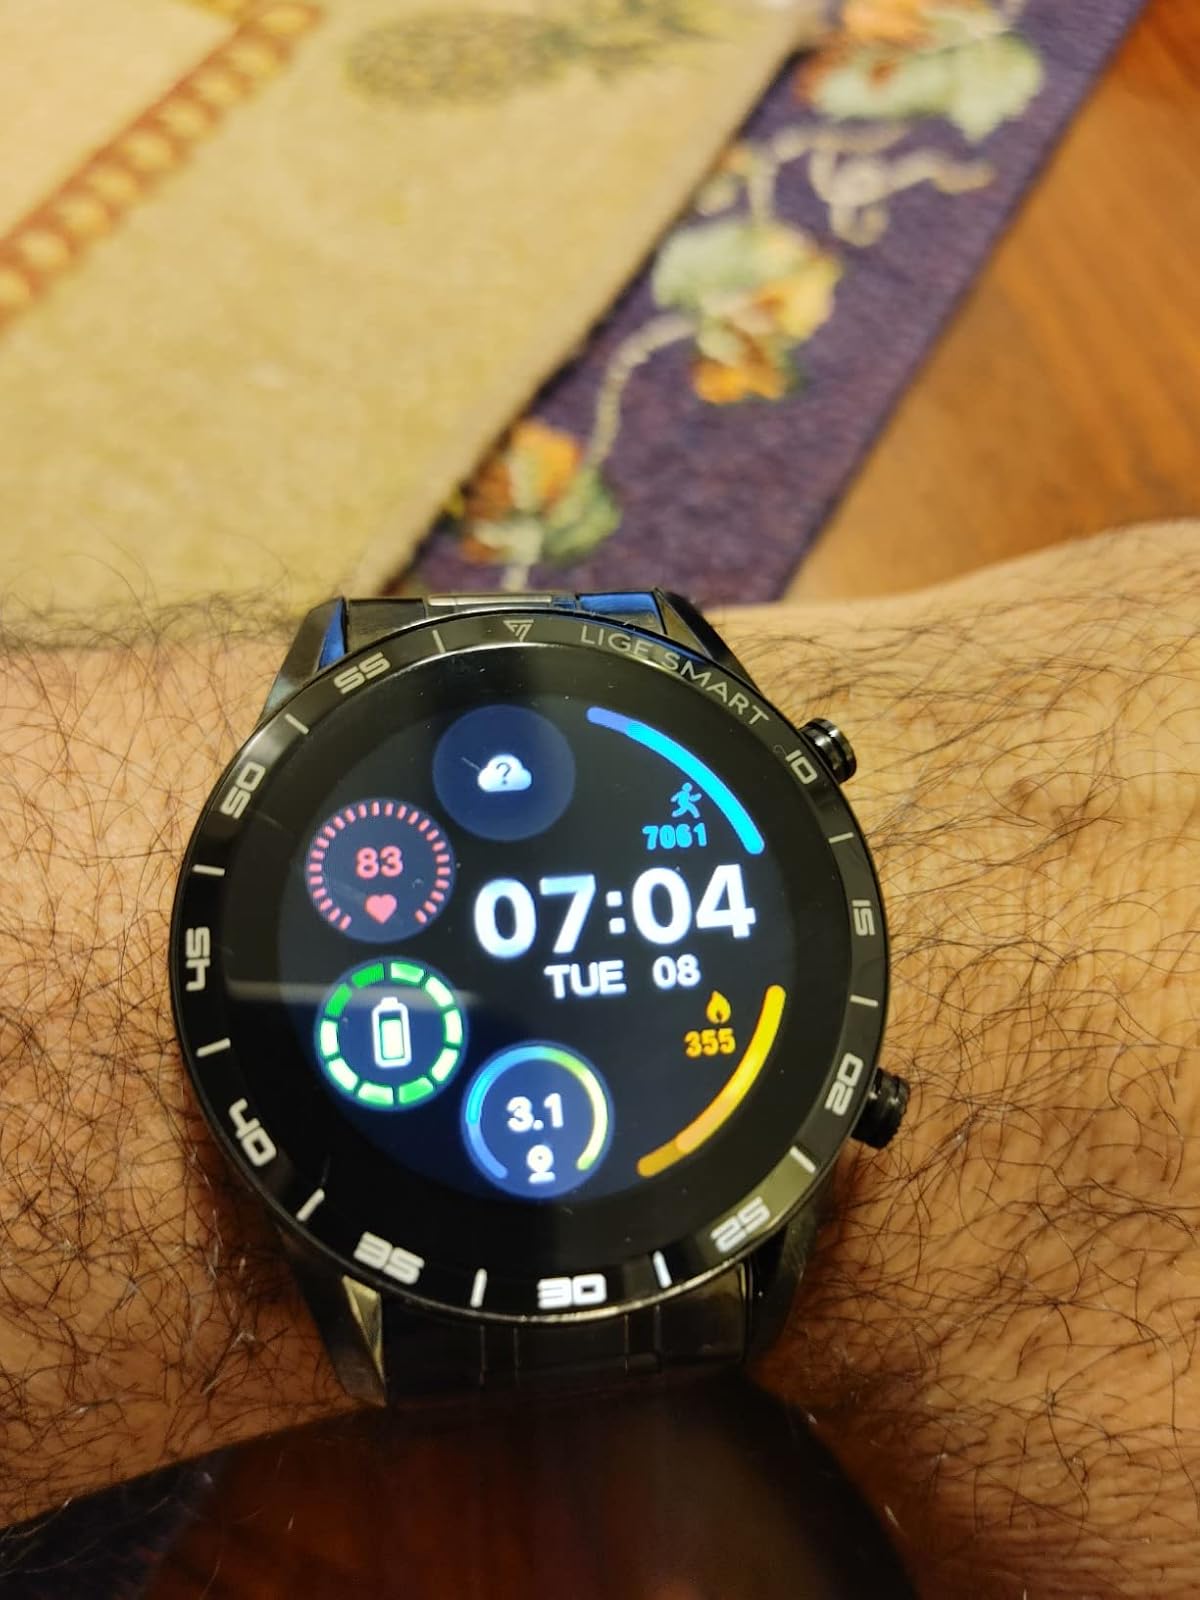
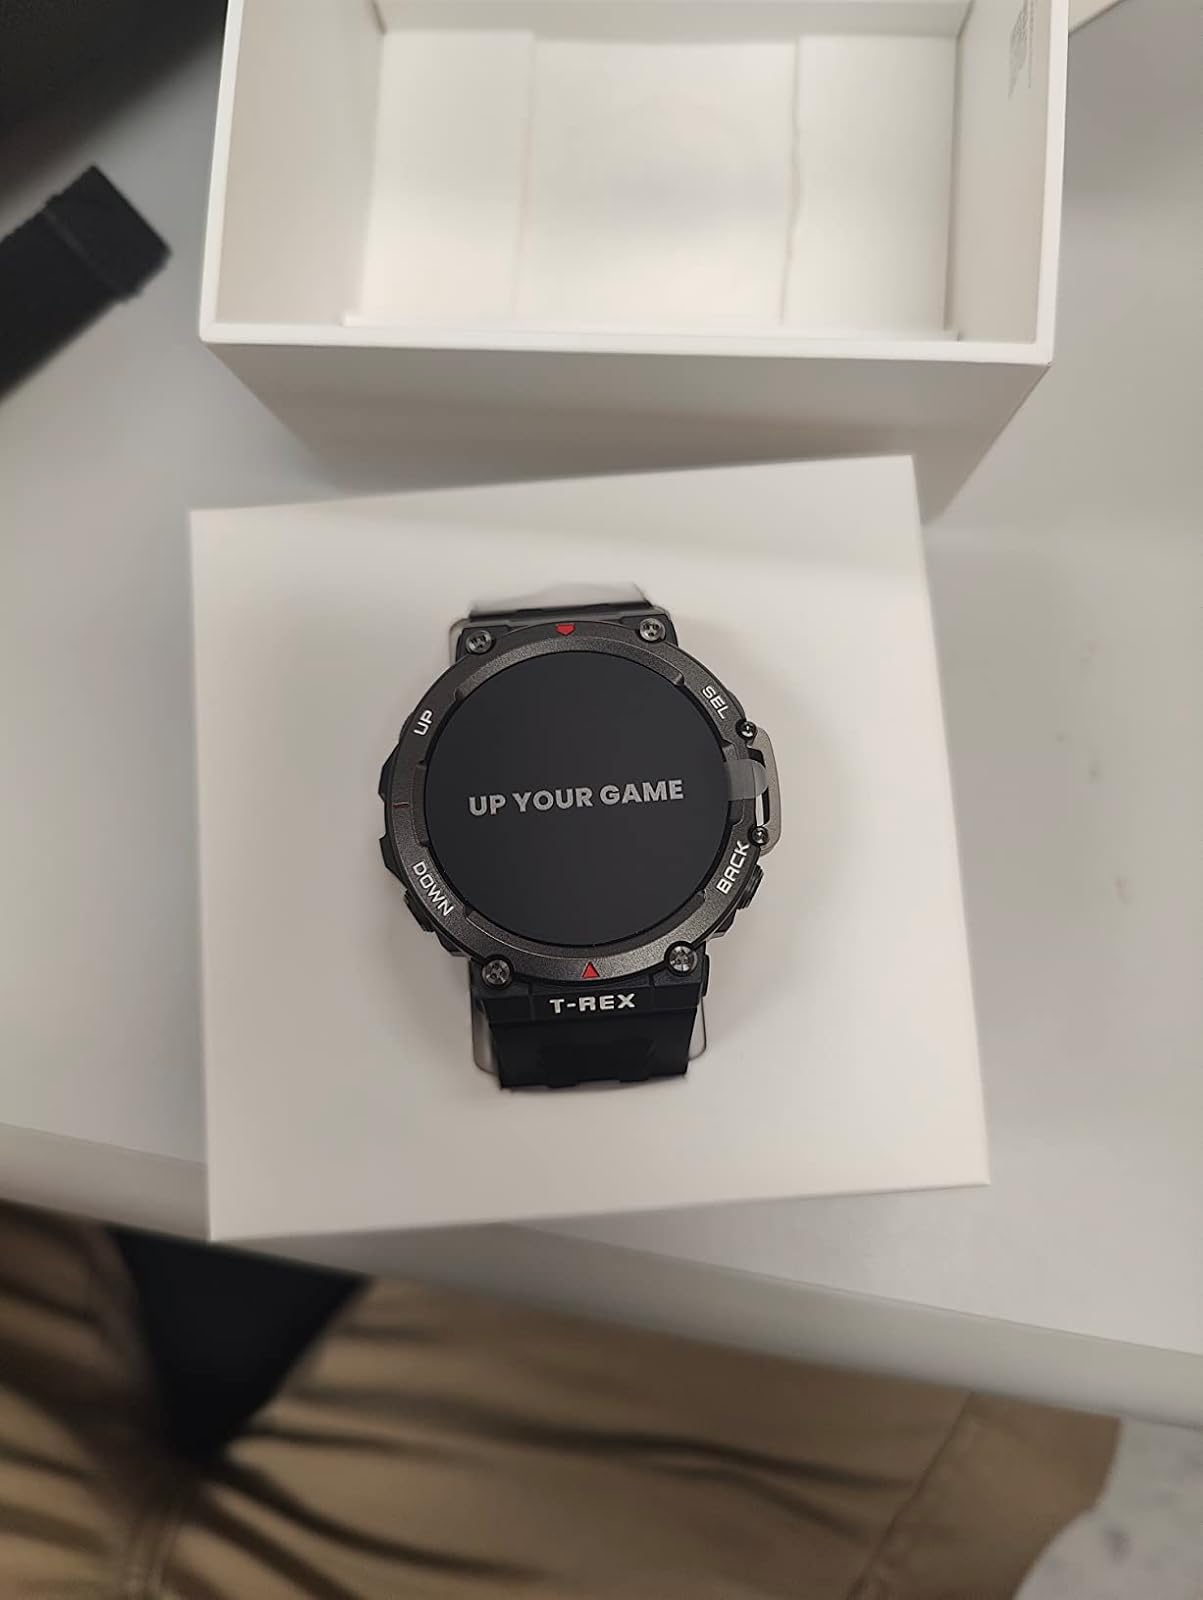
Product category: smartwatch
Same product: no